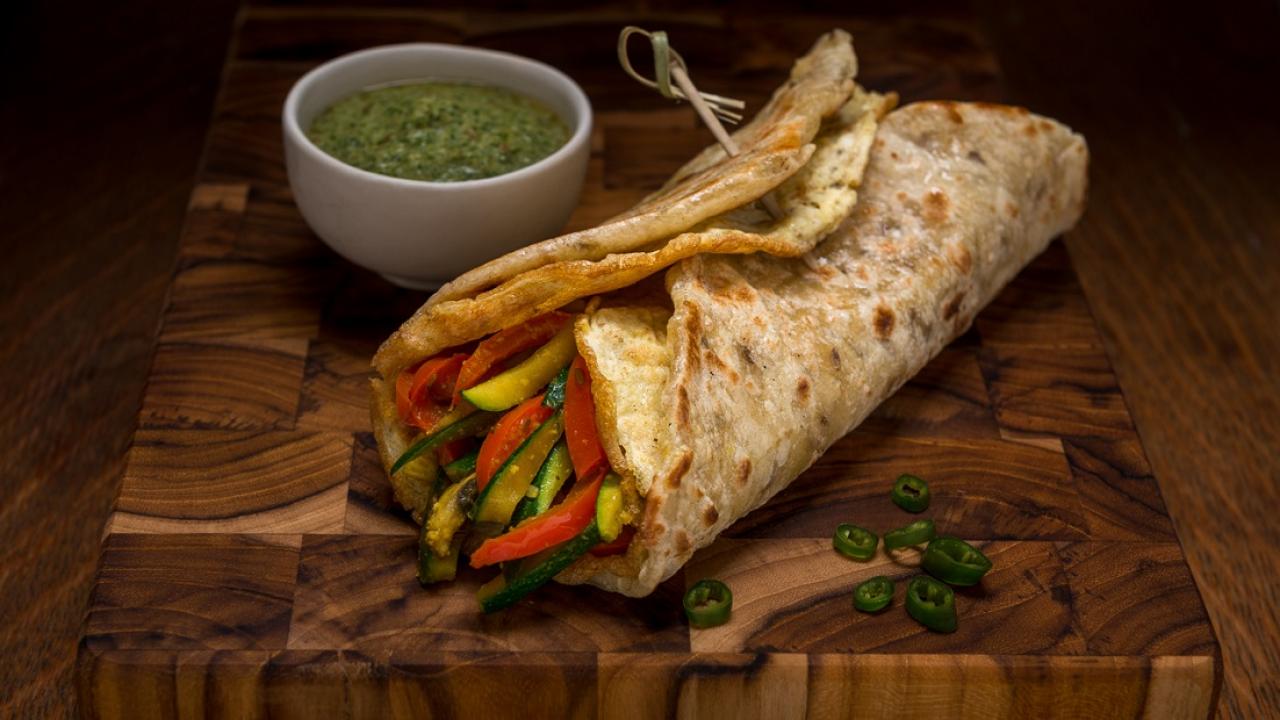
Dish: kaathi_rolls